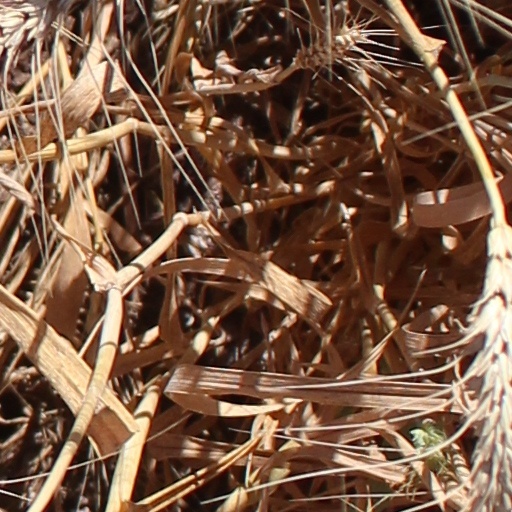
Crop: wheat